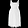
Label: Dress